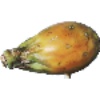
Label: Cactus fruit 1